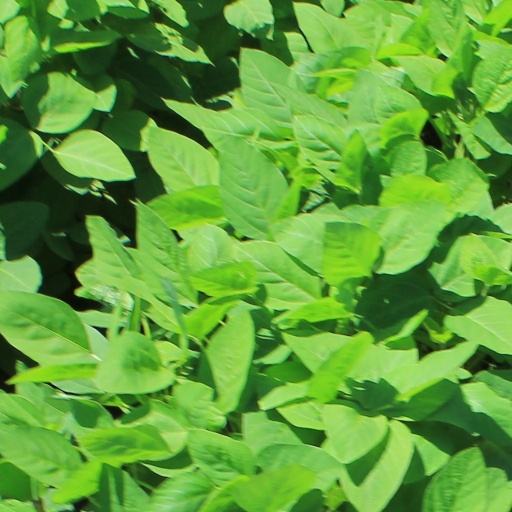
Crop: soybean